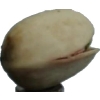
Label: pistachio